Shebitku

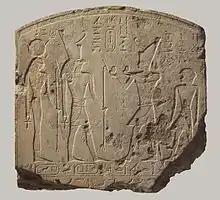
Donation Stela of Shebitku, with the cartouche identifying him (bottom left). Metropolitan Museum of Art

The Turin Stela 1467, which depicts Shabaka and Shebitku seated together (with Shebitku behind Shabaka) facing two other individuals across an offering table, was once considered to be clear evidence for a royal co-regency between these two Nubian kings in William J. Murnane's 1977 book, "Ancient Egyptian Coregencies". However, the Turin Museum has subsequently acknowledged the statue to be a forgery. Robert Morkot and Stephen Quirke, who analysed the stela in a 2001 article, also confirmed that the object is a forgery which cannot be used to postulate a possible coregency between Shabaka and Shebitku.